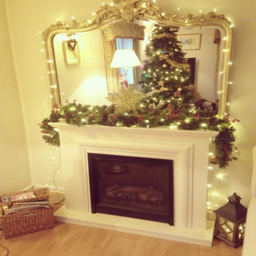
fireplace as a focal point